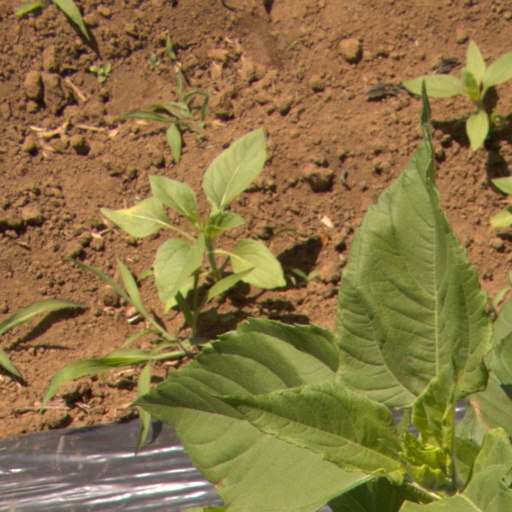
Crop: Jerusalem artichoke